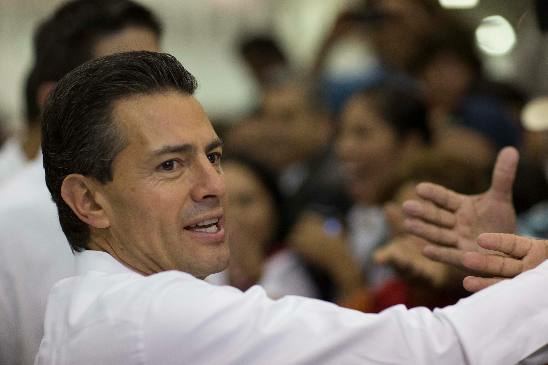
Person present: Yes